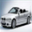
Label: automobile